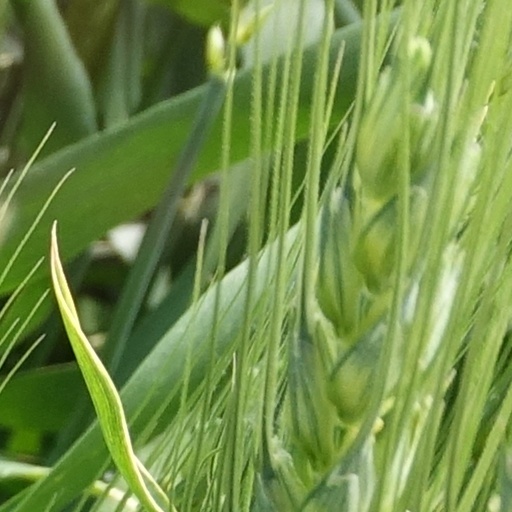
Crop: wheat